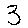
Label: 3